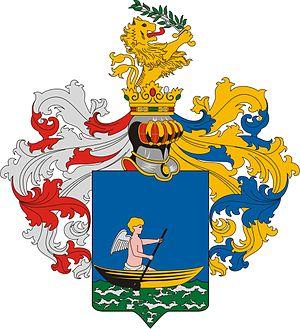
Óföldeák est un village et une commune du comitat de Csongrád en Hongrie.